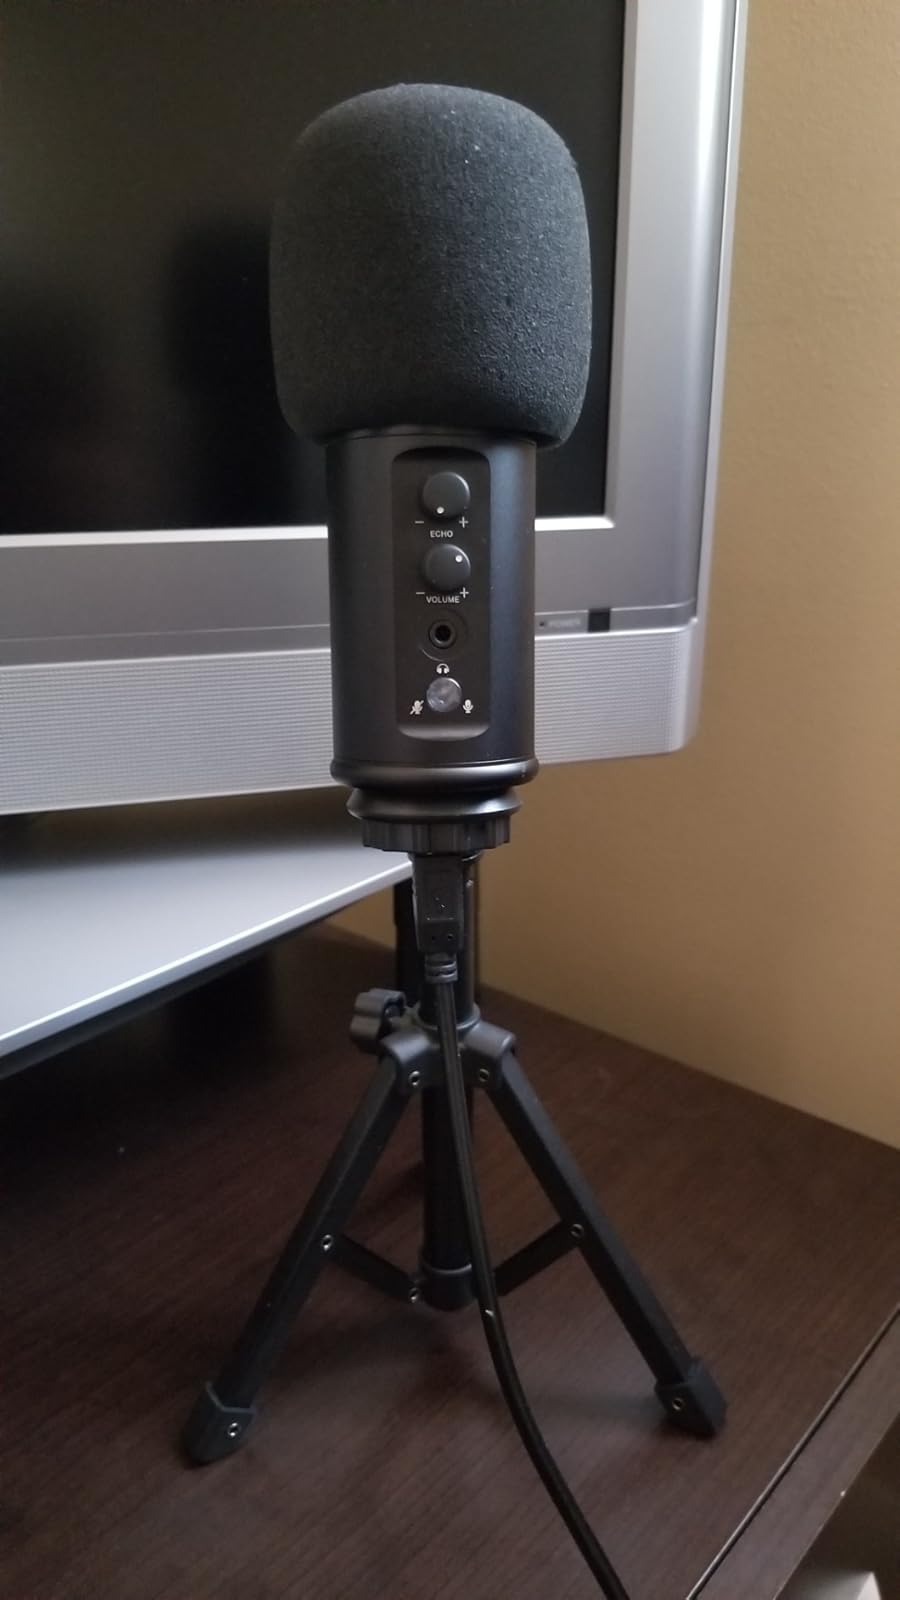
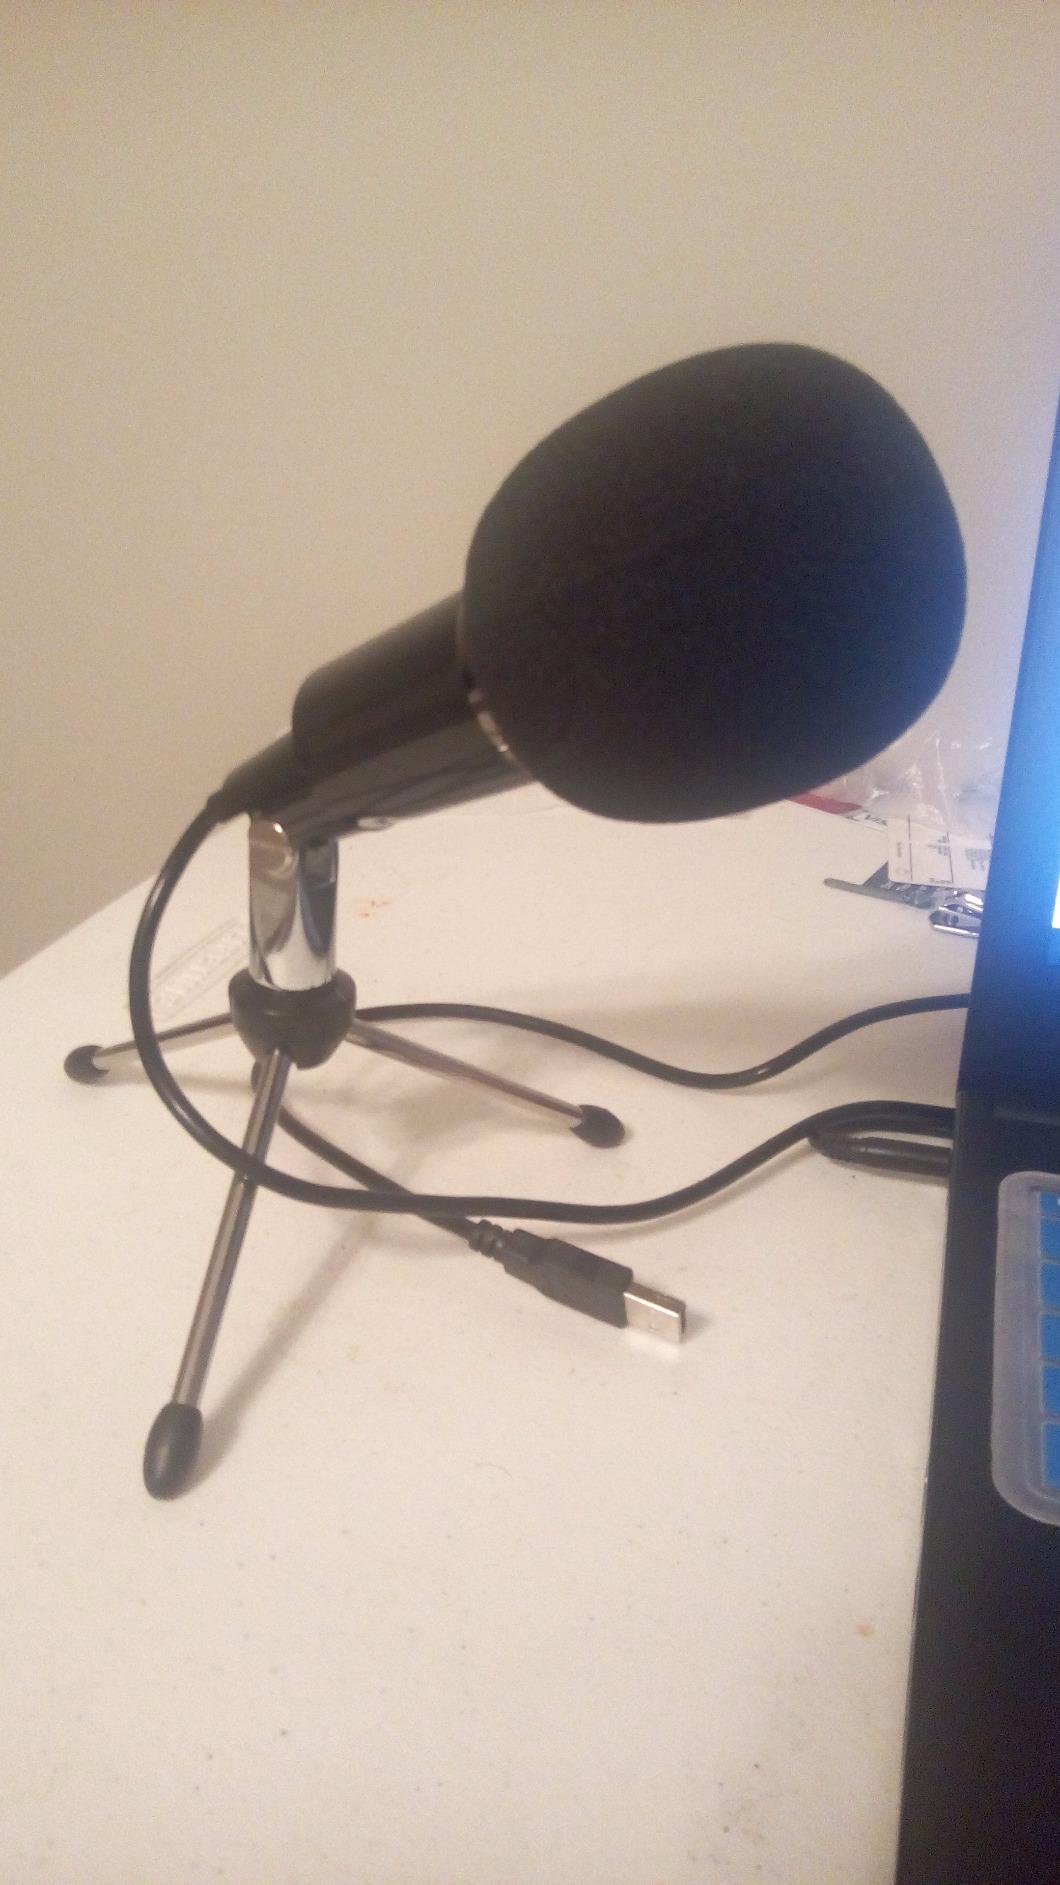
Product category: microphone
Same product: no